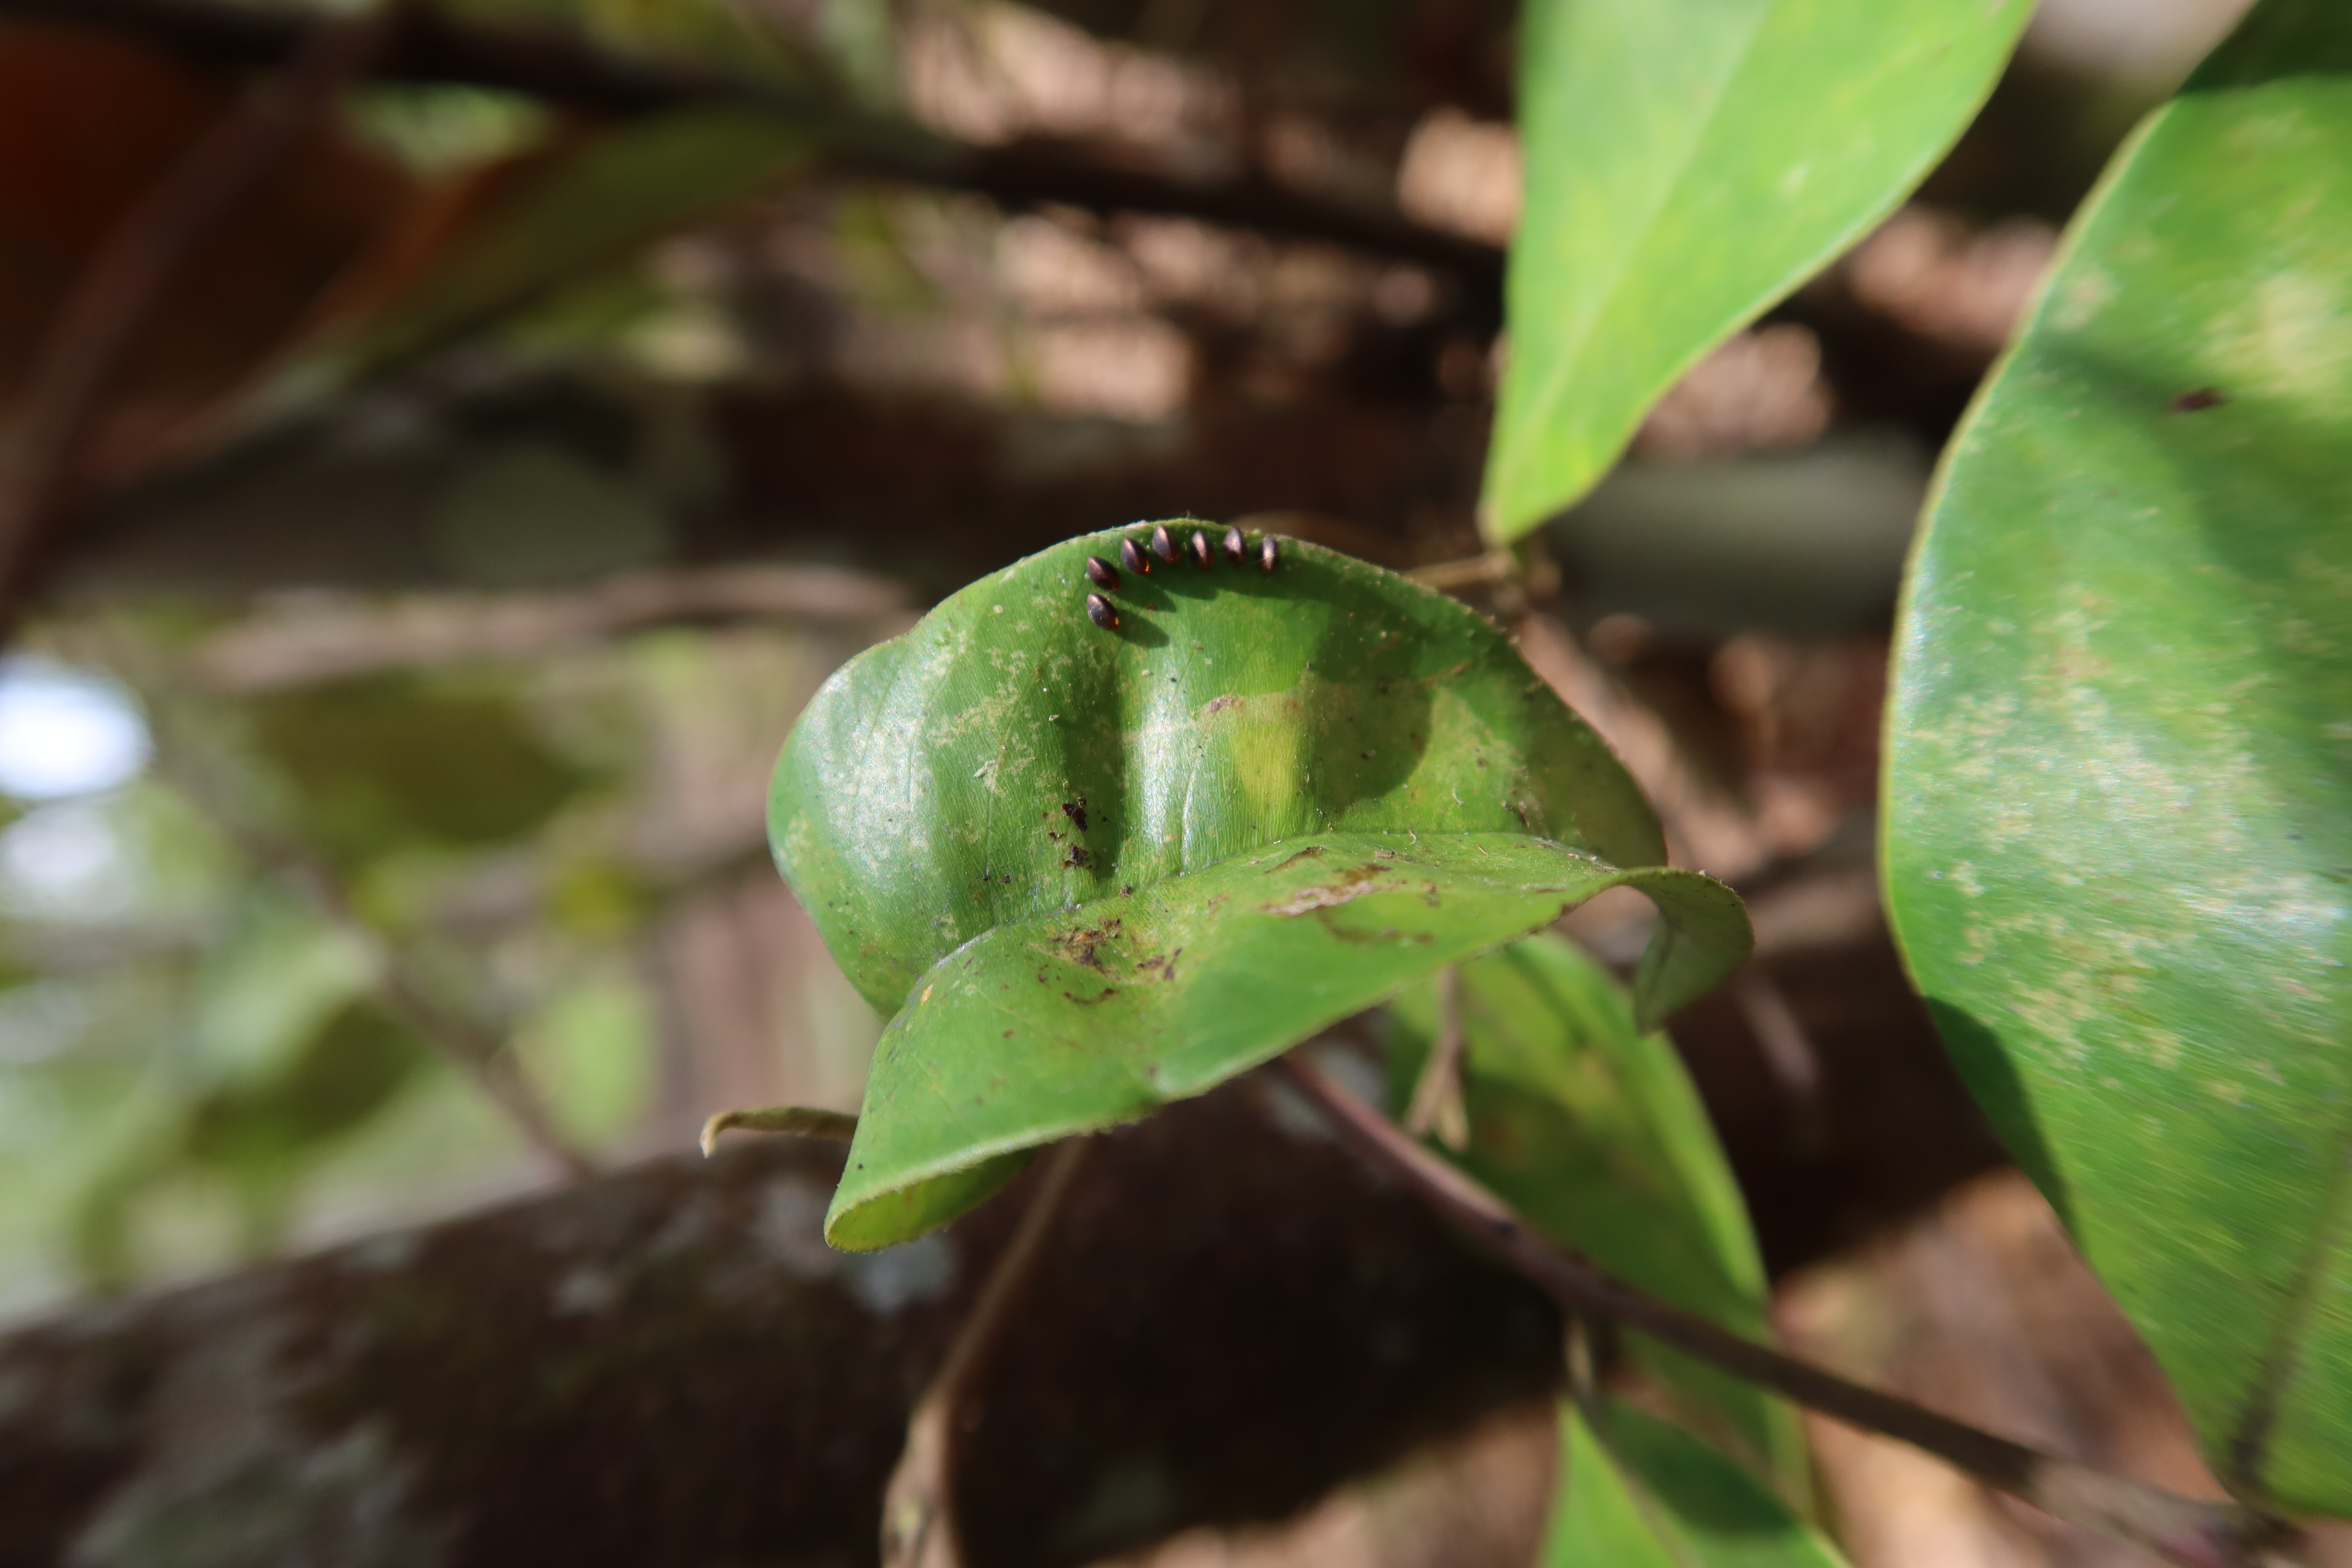
Label: Brown spots